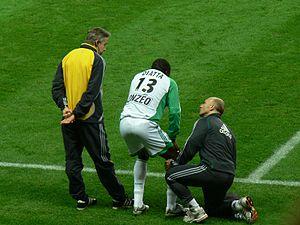
Lamine Diatta, né le 2 juillet 1975 à Dakar, est un footballeur international sénégalais qui évolue au poste de défenseur.